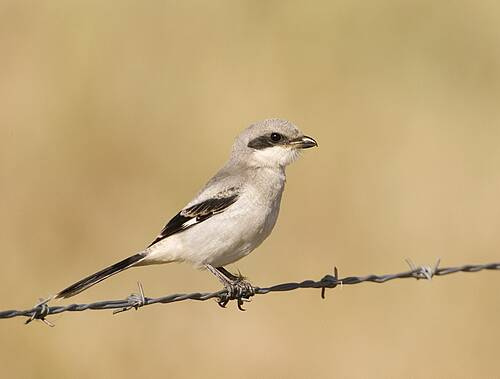
the bird is small and has a grey body with a small grey beak.
this is a grey bird with a white belly, black flight and tail feathers and a dark grey eye patch.
this is a very small bird that is mostly white in color with dark brown behind the eye and a small beak.
this small white bird has a black eyering and black on its wings and rectrices.
this small bird has somewhat of a spotted look with white, gray and black feathers and a short dark beak.
a small grey bird with a black cheek patch and tail, and black primaries, along with a small short bill.
this bird has wings that are black and white and has a grey crownthe bird has a white breast and belly, and a small curved bill.
this small white and gray bird has dark brown accents on its superciliary, primary feathers, and rectrices.
a small grey bird, with black primaries, and a sharp bill.
Species: Loggerhead Shrike